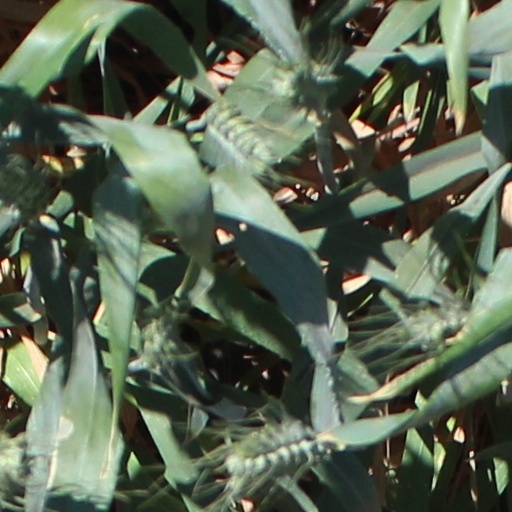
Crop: wheat